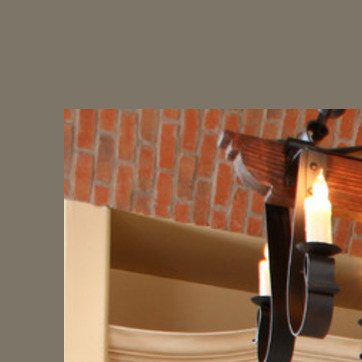
Material: brick